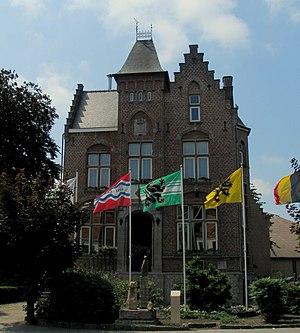
Cette page regroupe l'ensemble des monuments classés de la ville belge de Saint-Laurent.